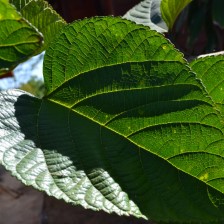
Variety: TaiwanStraberry